Sikorsky UH-60 Black Hawk

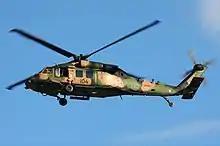
An Australian Army S-70A-9

The UH-60 features four-blade main and tail rotors, and is powered by two General Electric T700 turboshaft engines. The main rotor is fully articulated and has elastomeric bearings in the rotor head. The tail rotor is canted and features a rigid crossbeam. The helicopter has a long, low profile shape to meet the Army's requirement for transporting aboard a C-130 Hercules, with some disassembly. It can carry 11 troops with equipment, lift of cargo internally or of cargo (for UH-60L/M) externally by sling.